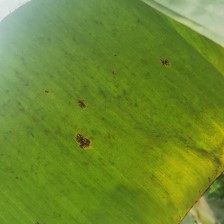
Label: pestalotiopsis